Perpetual virginity of Mary

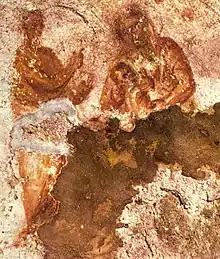
Isaiah (left) predicts the birth of the Messiah from the Virgin. Mary is shown nursing the Infant Jesus. Circa 100-150 A.D., Catacomb of Priscilla, Rome.

The Second Council of Constantinople recognized Mary as "Aeiparthenos", meaning "ever-virgin". It remains axiomatic for the Eastern Orthodox Church that she remained virginal throughout her Earthly life, and Orthodoxy therefore understands the New Testament references to the brothers and sisters of Jesus as signifying his kin, but not the biological children of his mother.